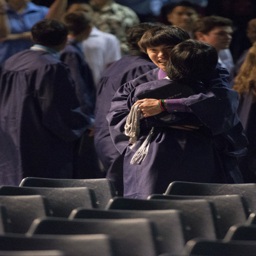
graduating seniors hugs his girlfriend at the end of tuesday 's commencement ceremony .